Santa Verna

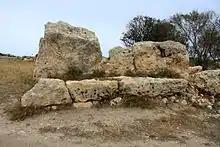
Remains of Santa Verna temple in 2016

Santa Verna is a megalithic site in Xagħra on the island of Gozo, Malta. The site was originally occupied by a village and a megalithic temple. Although the temple is in poor condition now, in ancient times it was probably one of the major temples in the Maltese islands. The site takes its name from a chapel dedicated to Saint Venera that once stood close to the temple.